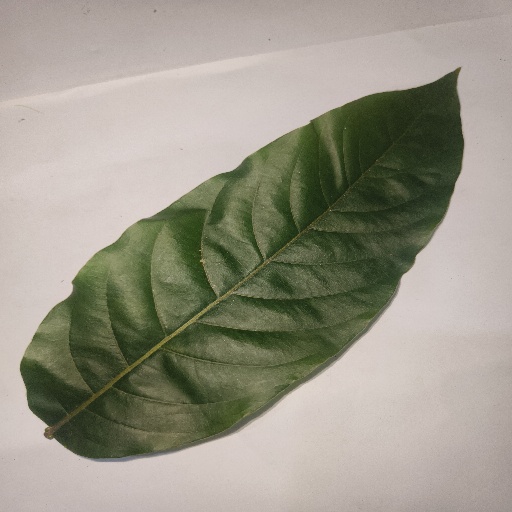
Species: HariTaki
Leaf condition: Healthy Leaf